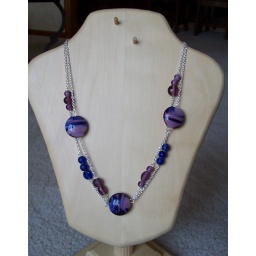
Glass beads in a vivid blue and purple spaced along a double strand silver plated chain